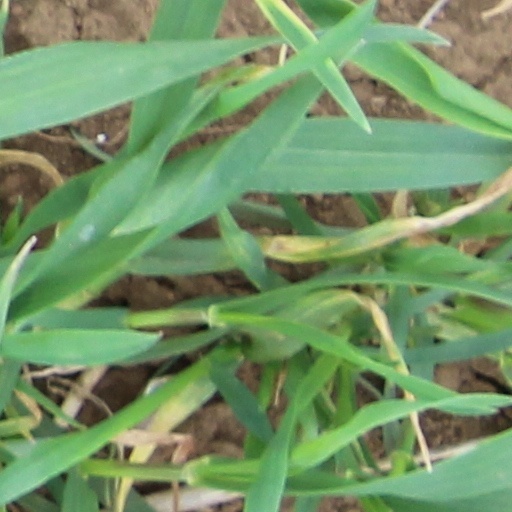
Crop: wheat